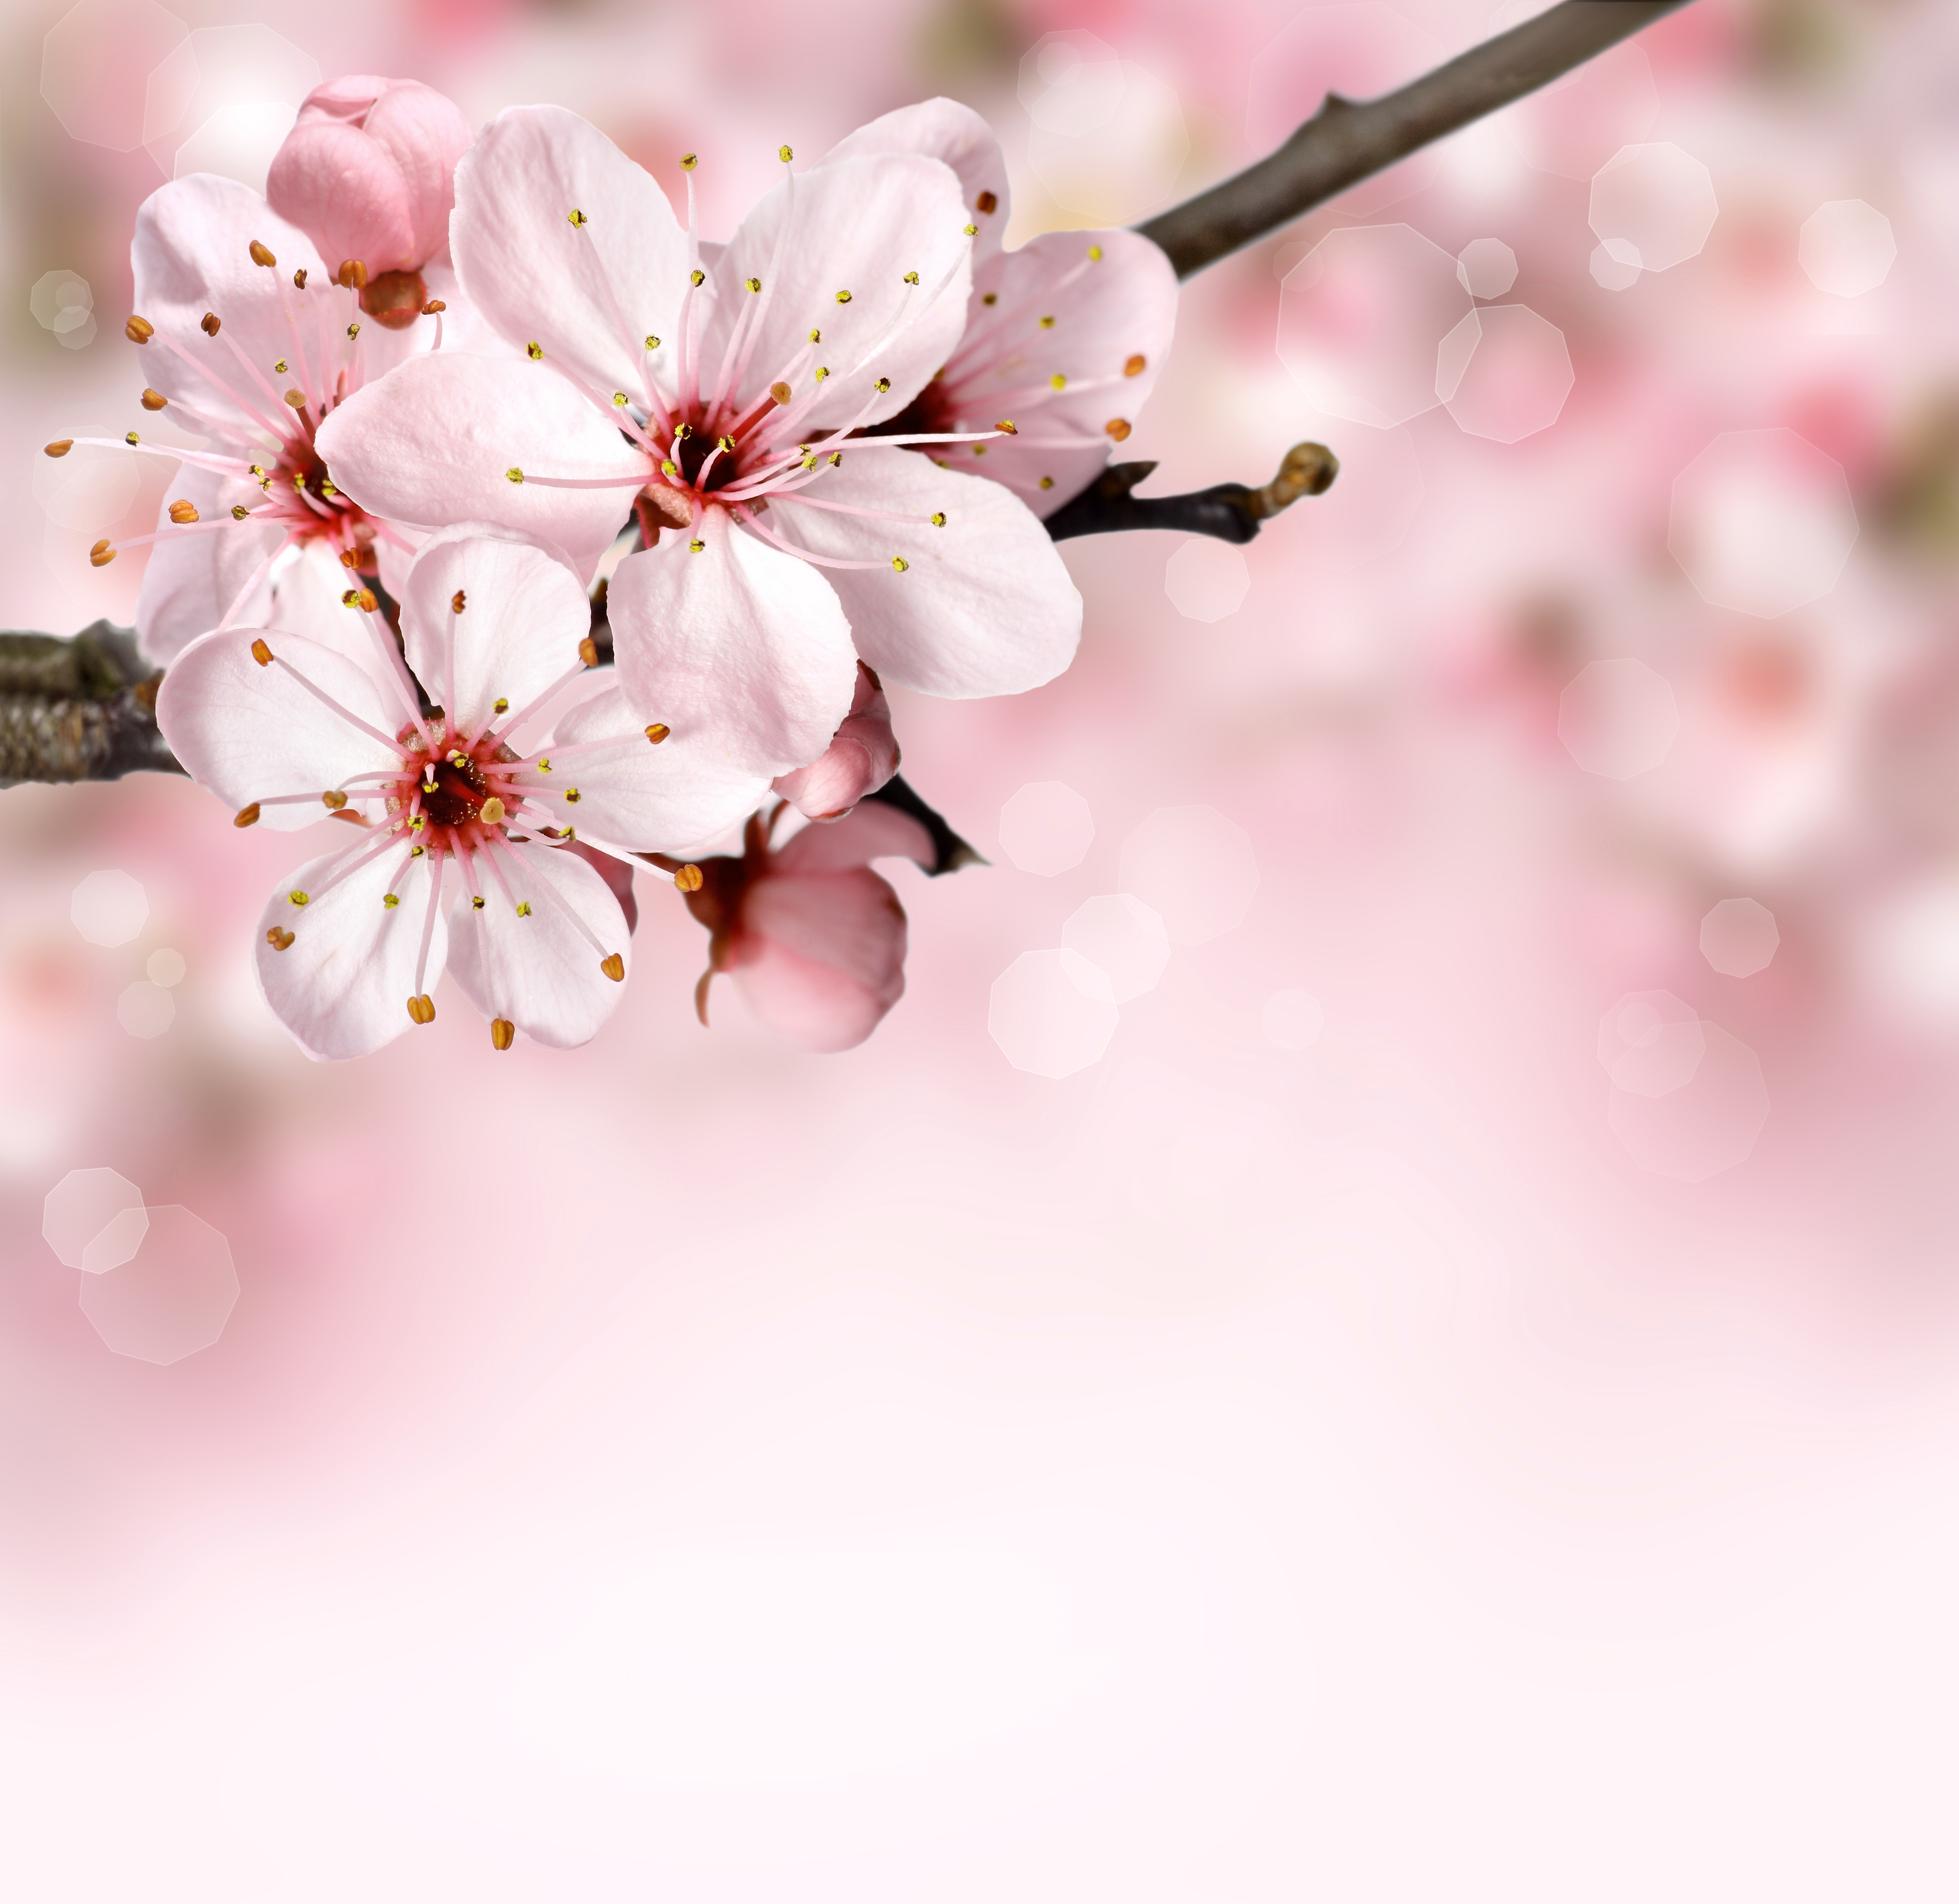
nature, branch, blossom, bokeh, plant, flower, petal, bloom, summer, floral, food, spring, produce, pink, flora, cherry blossom, twig, close up, background, macro photography, flowering plant, land plant